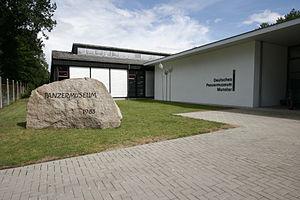
Le musée allemand des Blindés de Munster est, ainsi que son nom l’indique, un musée militaire allemand situé à Munster en Basse-Saxe ; il présente des collections de véhicules blindés en se concentrant sur l’exposition de l’histoire de l’arme blindée en Allemagne depuis 1917.